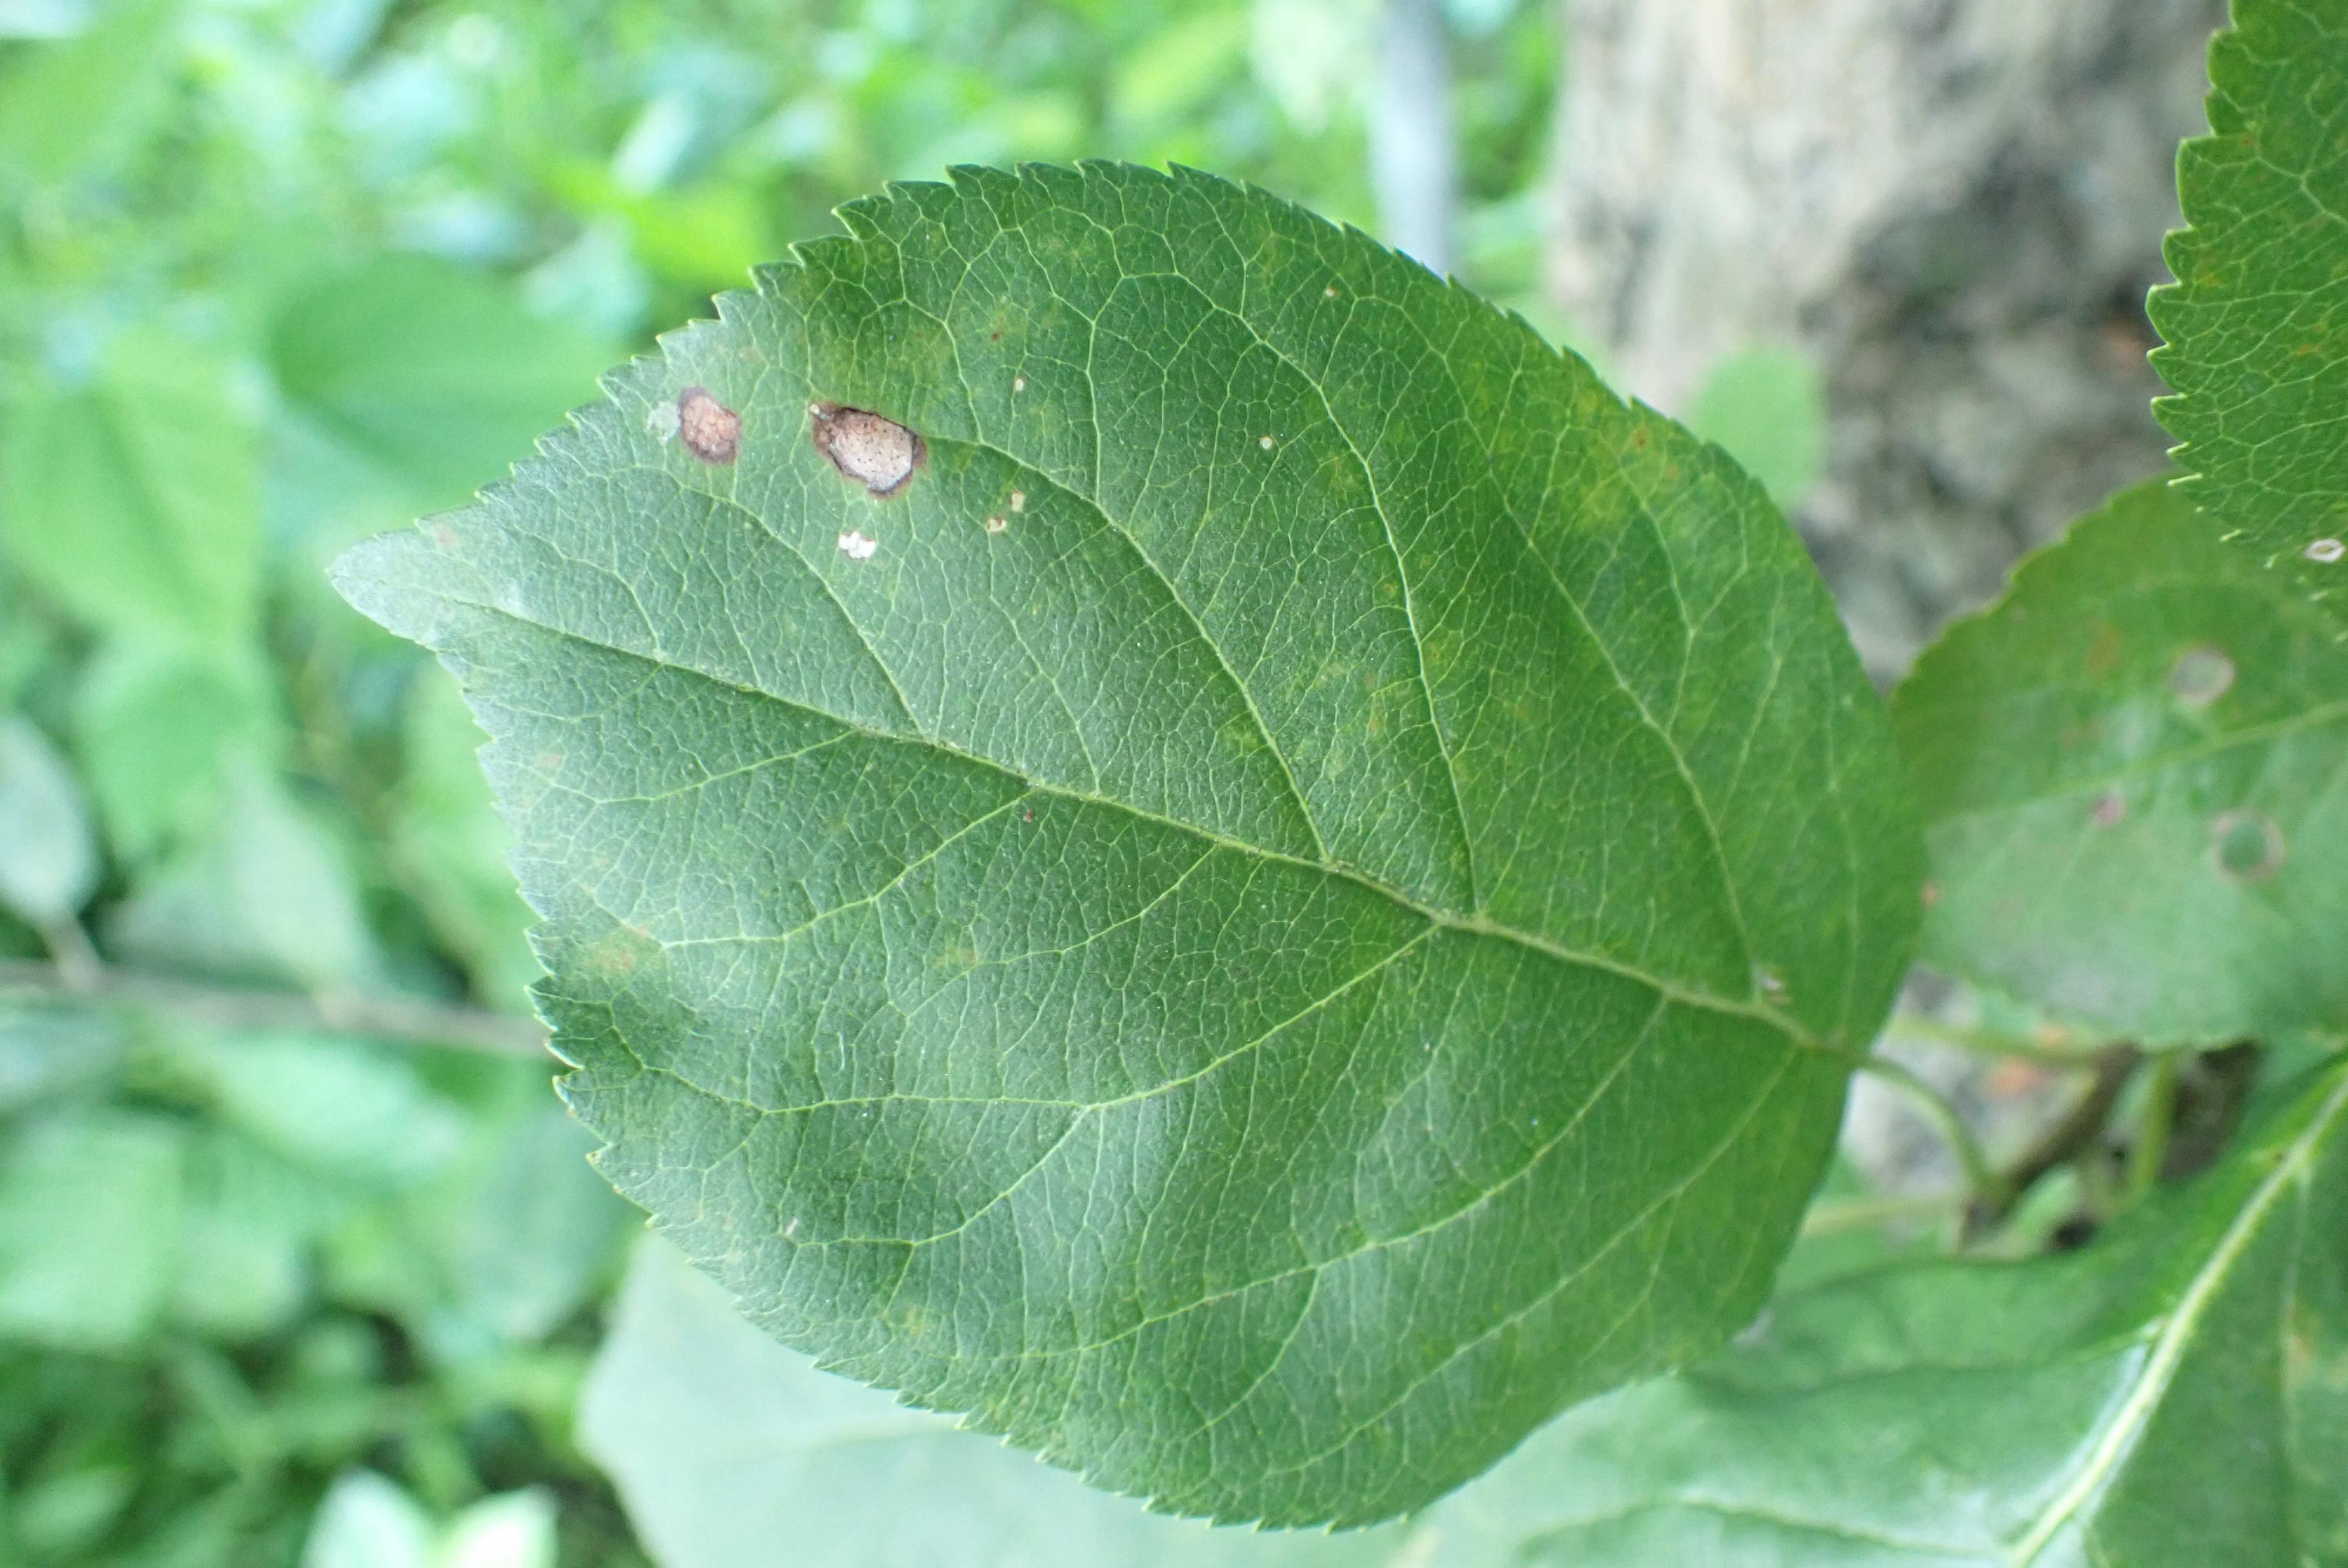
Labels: frog_eye_leaf_spot